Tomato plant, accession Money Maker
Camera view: horizontal (90 deg, fisheye); turntable rotation: 180 degrees
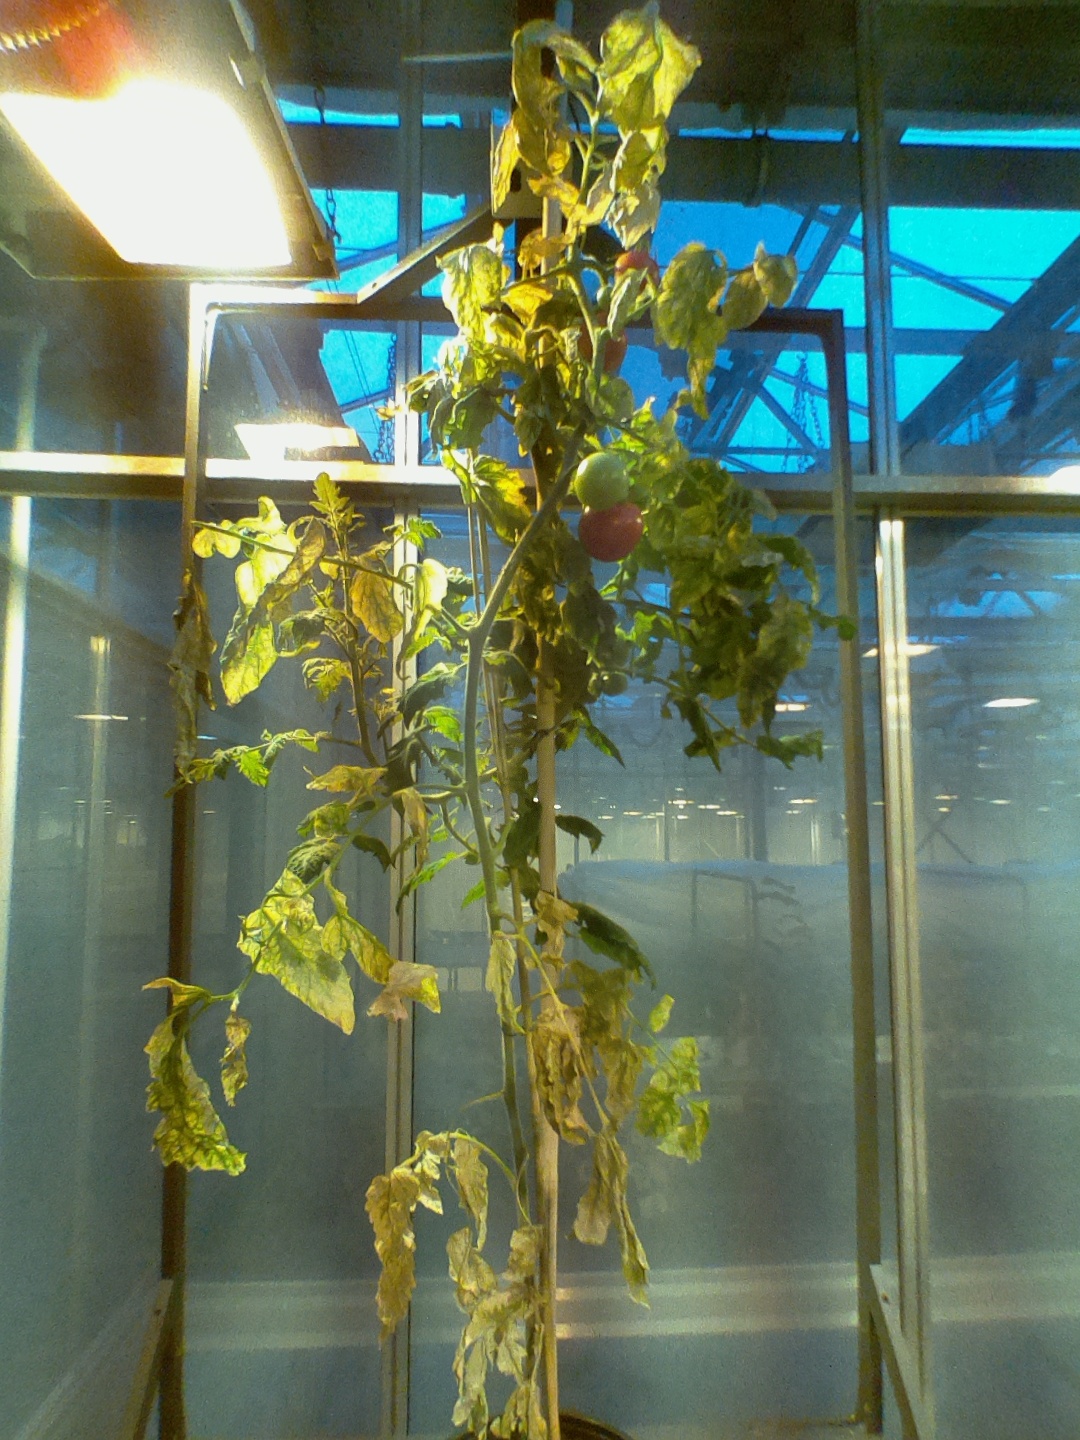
BBCH growth stage 87: 70%-80% of fruits show typical fully ripe color